Delaney Davidson

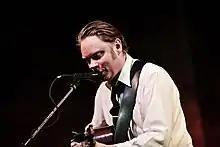
Delaney Davidson – Grand Old Hayride Tour, March 2013

2011 saw his album production work extend beyond his solo albums into his three collaboration albums with Marlon Williams and led to him producing Tami Neilson’s breakthrough album "Dynamite!", and follow-up release "Don't Be Afraid". His production work continues to grow with some of New Zealand’s long term established artists: Barry Saunders, Harry Lyon and Jordan Luck.